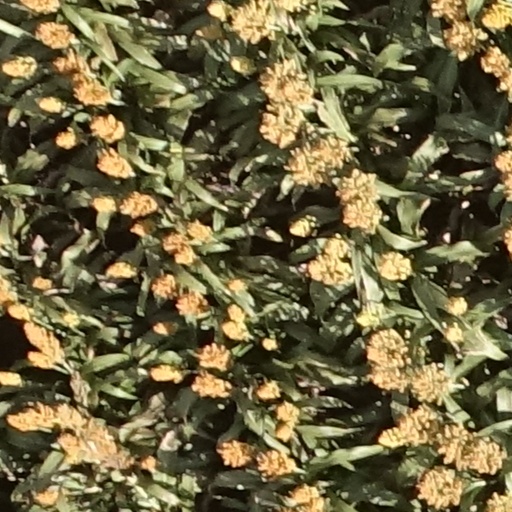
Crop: sorghum